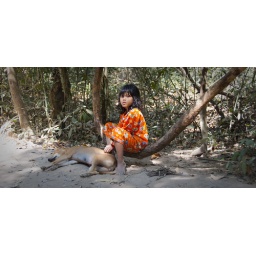
cambodia, angkor. girl in orange with dog II